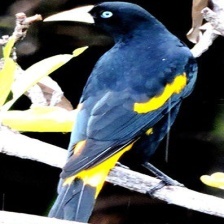
Species: YELLOW CACIQUE
Scientific name: CACICUS CELA